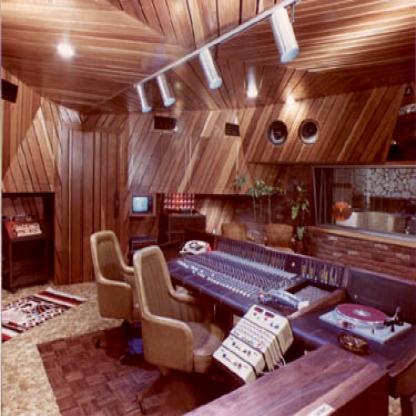
Scene: Indoor